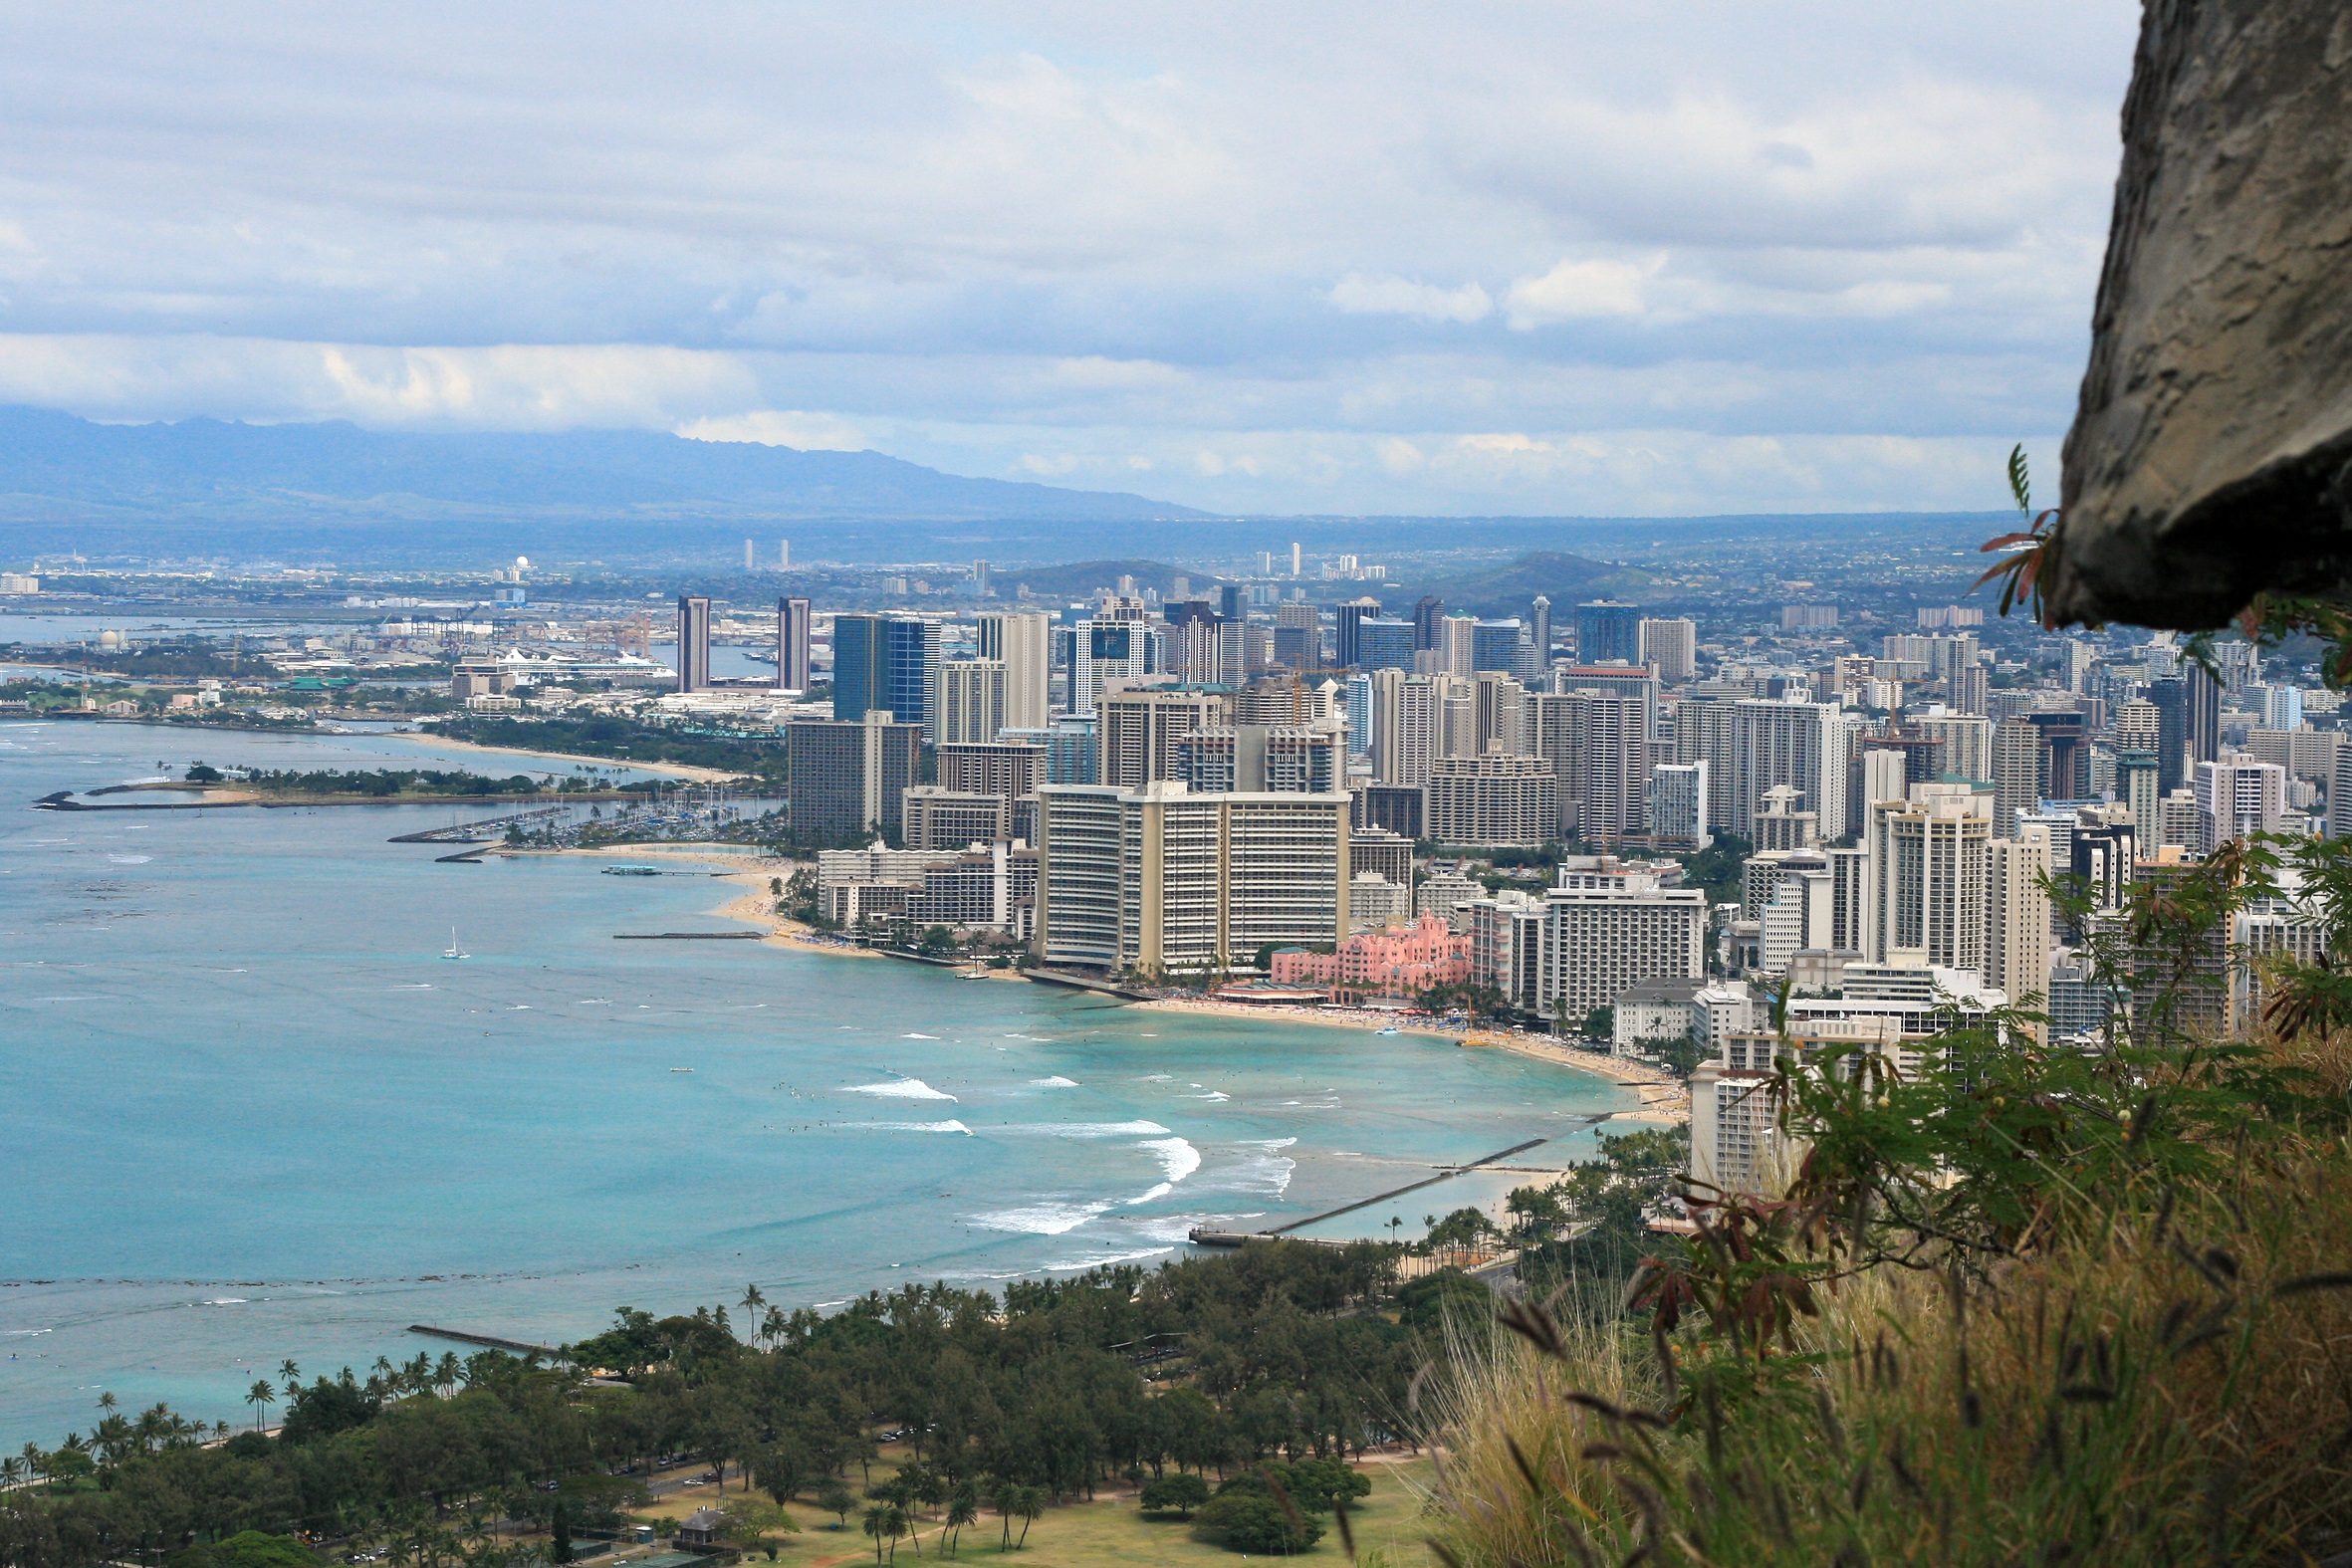
beach, sea, coast, water, sand, ocean, horizon, sky, skyline, view, city, skyscraper, cityscape, downtown, vacation, tower, usa, bay, island, landmark, hawaii, oahu, honolulu, diamond head, aerial photography, waikiki beach, geographical feature